Nash County Courthouse

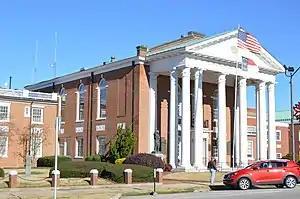
Facade and western side

Nash County Courthouse is a historic courthouse located at Nashville, Nash County, North Carolina. It was built in 1921, and is a two-story, rectangular, brick building in the Colonial Revival style. It has a T-shaped in plan, with the temple-form main block flanked by small brick wings. The interior was remodeled in 1974. An expansion to the courthouse was started in 2017 and finished in 2018.